2010 G20 Toronto summit

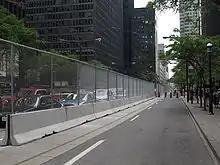
Security fencing erected along the middle of Wellington Street

Security officials began preparing for summit security in Toronto in February 2010. General policing and patrolling was provided by the Toronto Police Service, the Ontario Provincial Police, the Royal Canadian Mounted Police, and the Canadian Forces, while the Peel Regional Police aided in policing at Toronto Pearson International Airport in Mississauga during the arrivals of delegates. The five departments formed an Integrated Security Unit (ISU), similar to the one created for the 2010 Winter Olympics in Vancouver. Additional officers were deployed from York Regional Police, Halton Regional Police Service, Barrie Police Service,Greater Sudbury Police Service, Waterloo Regional Police Service, Niagara Regional Police Service, Hamilton Police Service, Ottawa Police Service, and Service de police de la Ville de Montréal. Calgary Police Service supplied 150 volunteer police officers a week before the summit.